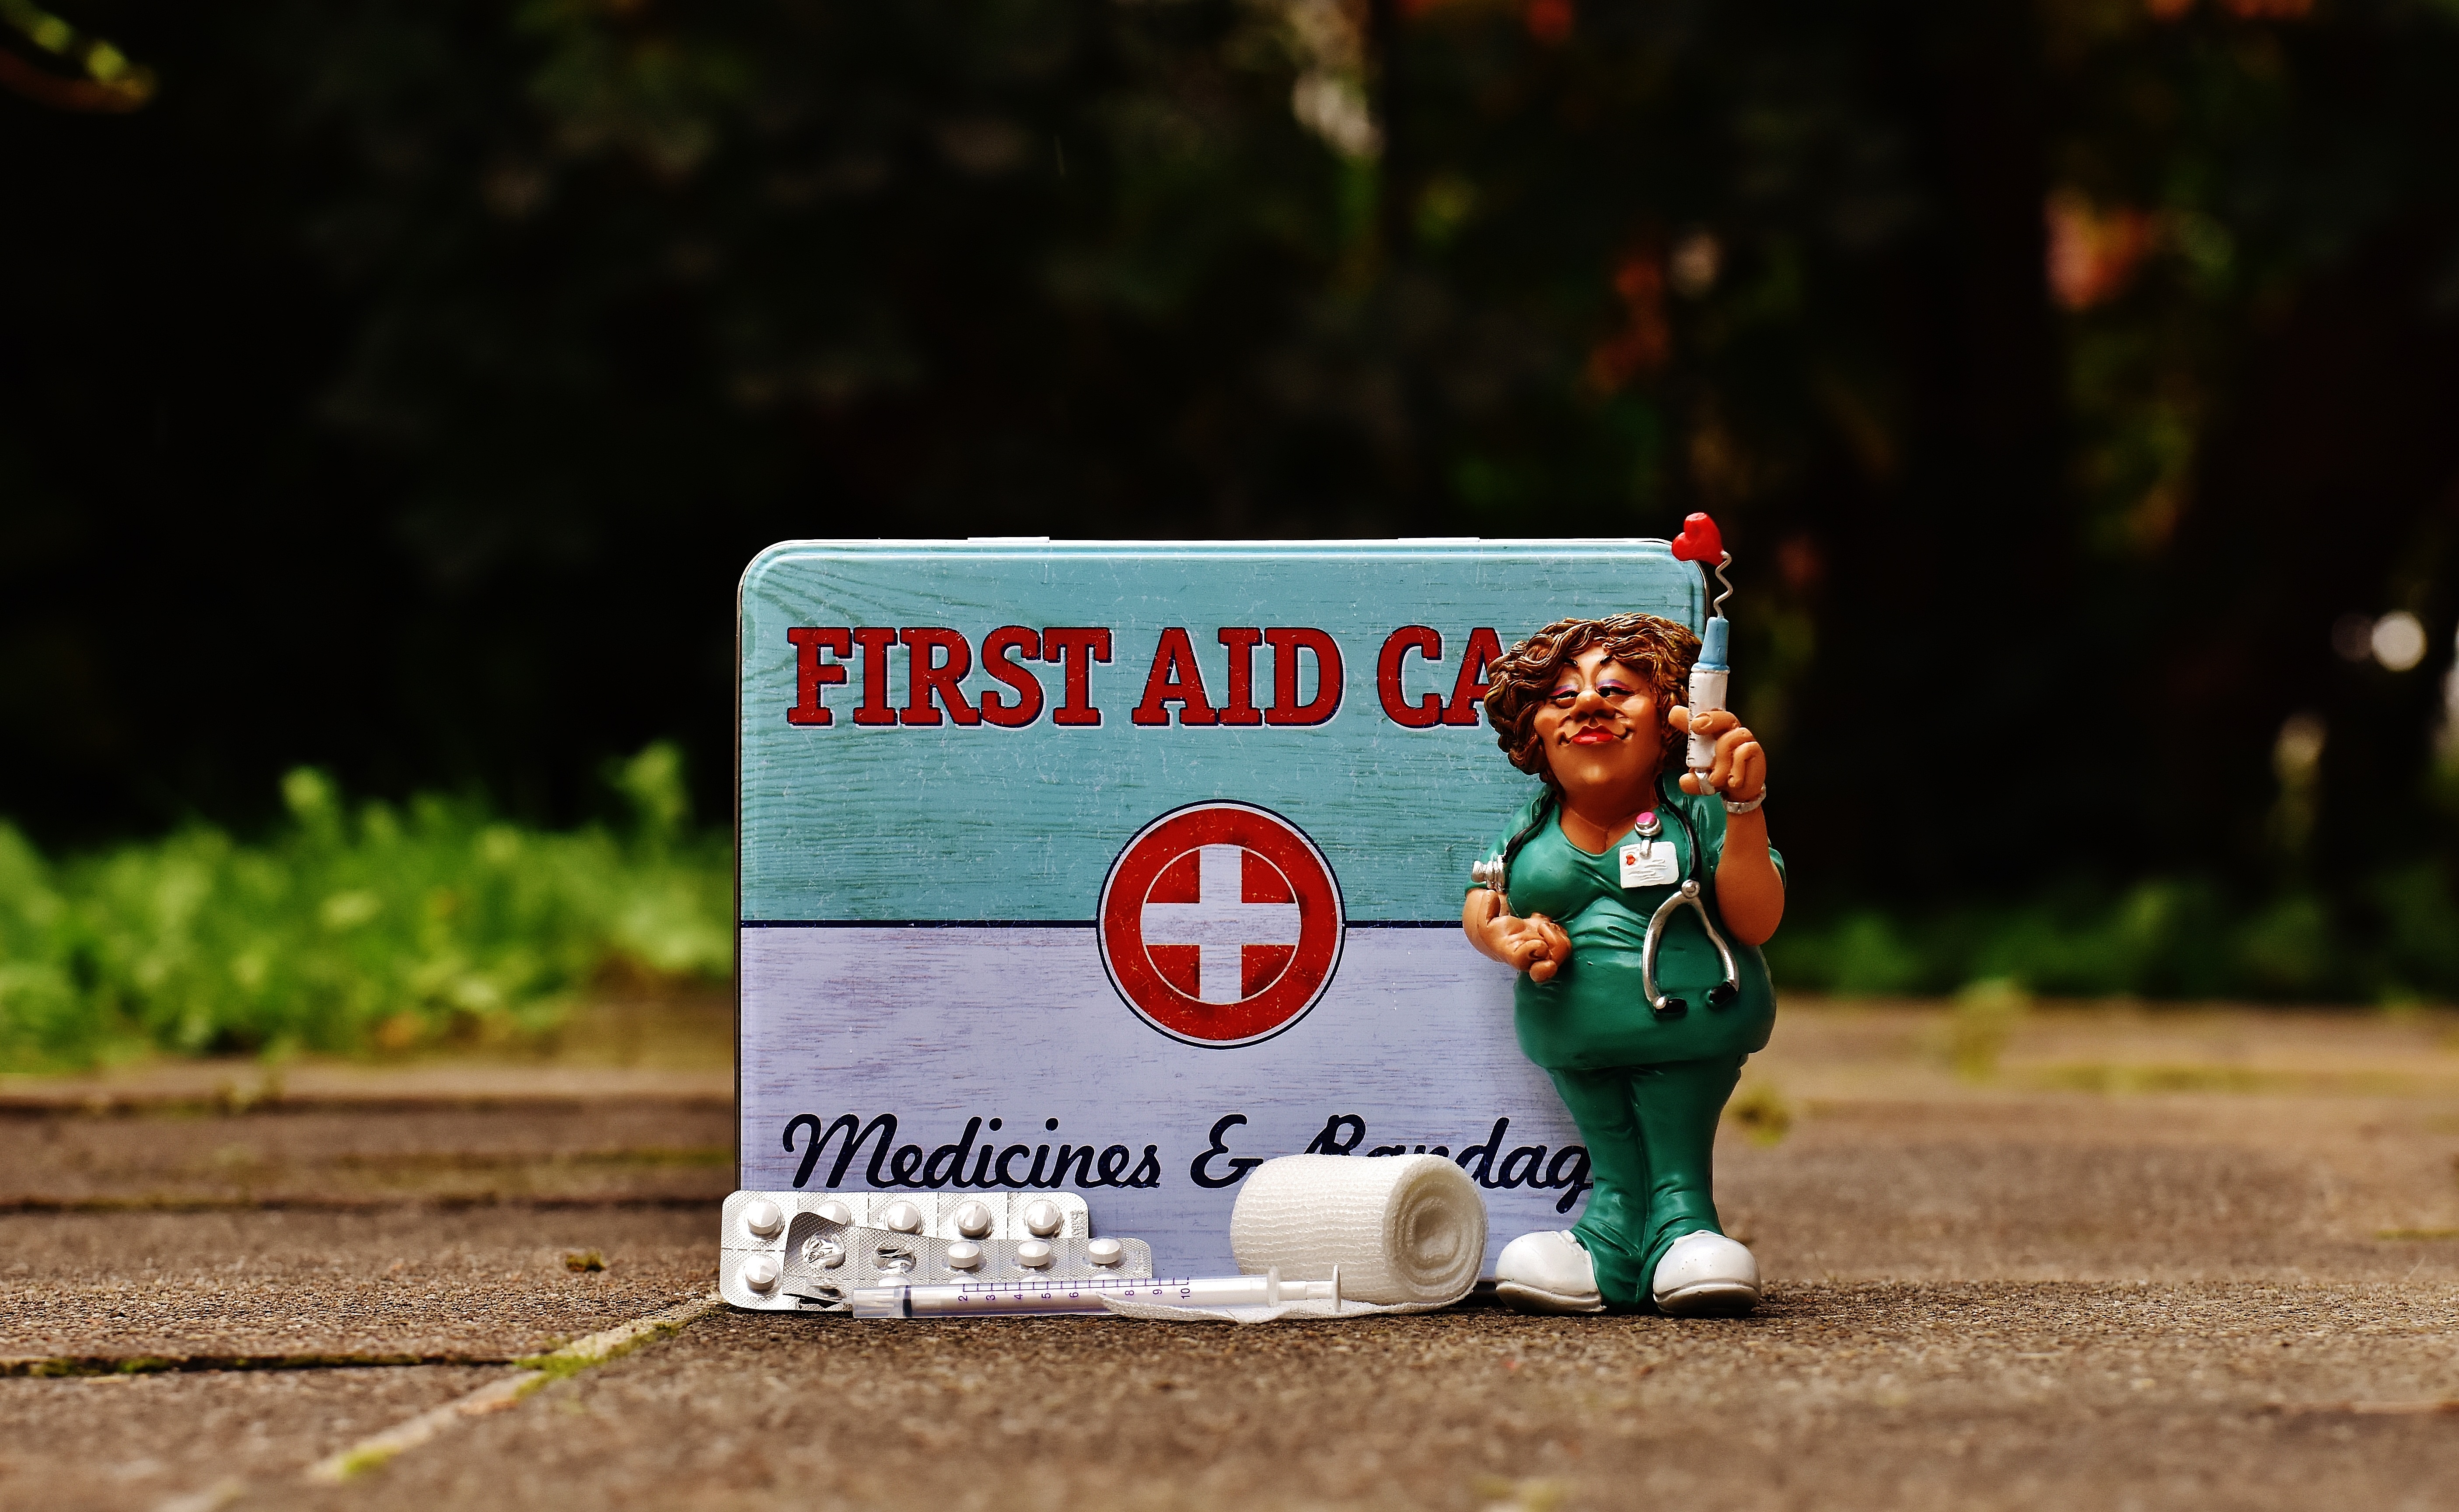
cute, green, color, metal, child, box, sheet, figure, photograph, funny, nurse, emergency, tin can, first aid, metal cans, medicine chest